Congregate care in the United States

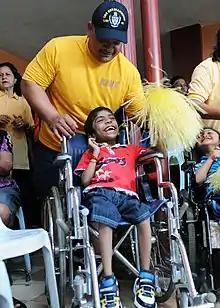
Disabled young boy smiling with his caretaker

Some children are placed in congregate care because they are believed to be in need of more behavioral or mental health support services, or because they have a clinical disability. In 2013 out of all children in congregate in the United States, 36% had a mental health disorder, 45% had behavioral issues, 10% had a disability, and 28% did not have any clinical labels. Many children are placed in these settings because there is a lack of space available in family settings. According to officials in a 2015 report, depending on the state there are anywhere between 5 and 32 percent of children who are placed in such settings that are not in need of such high restrictiveness and services.